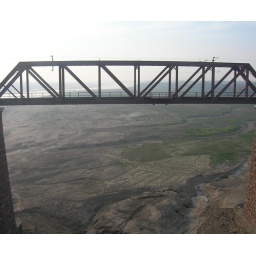
A span of bridge over Chambal river, near Dhaulpur, India